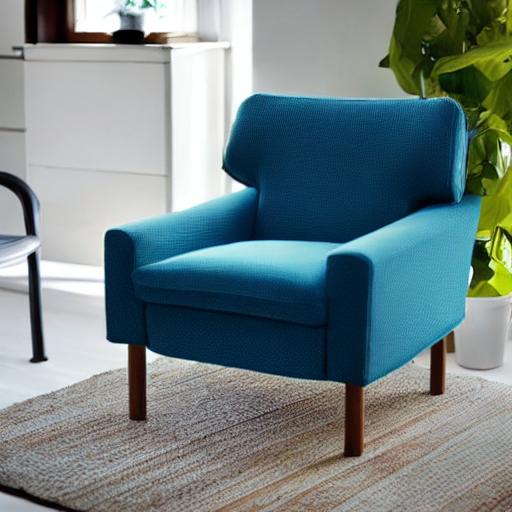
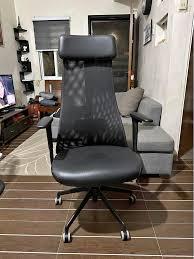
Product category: items_chair
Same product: no